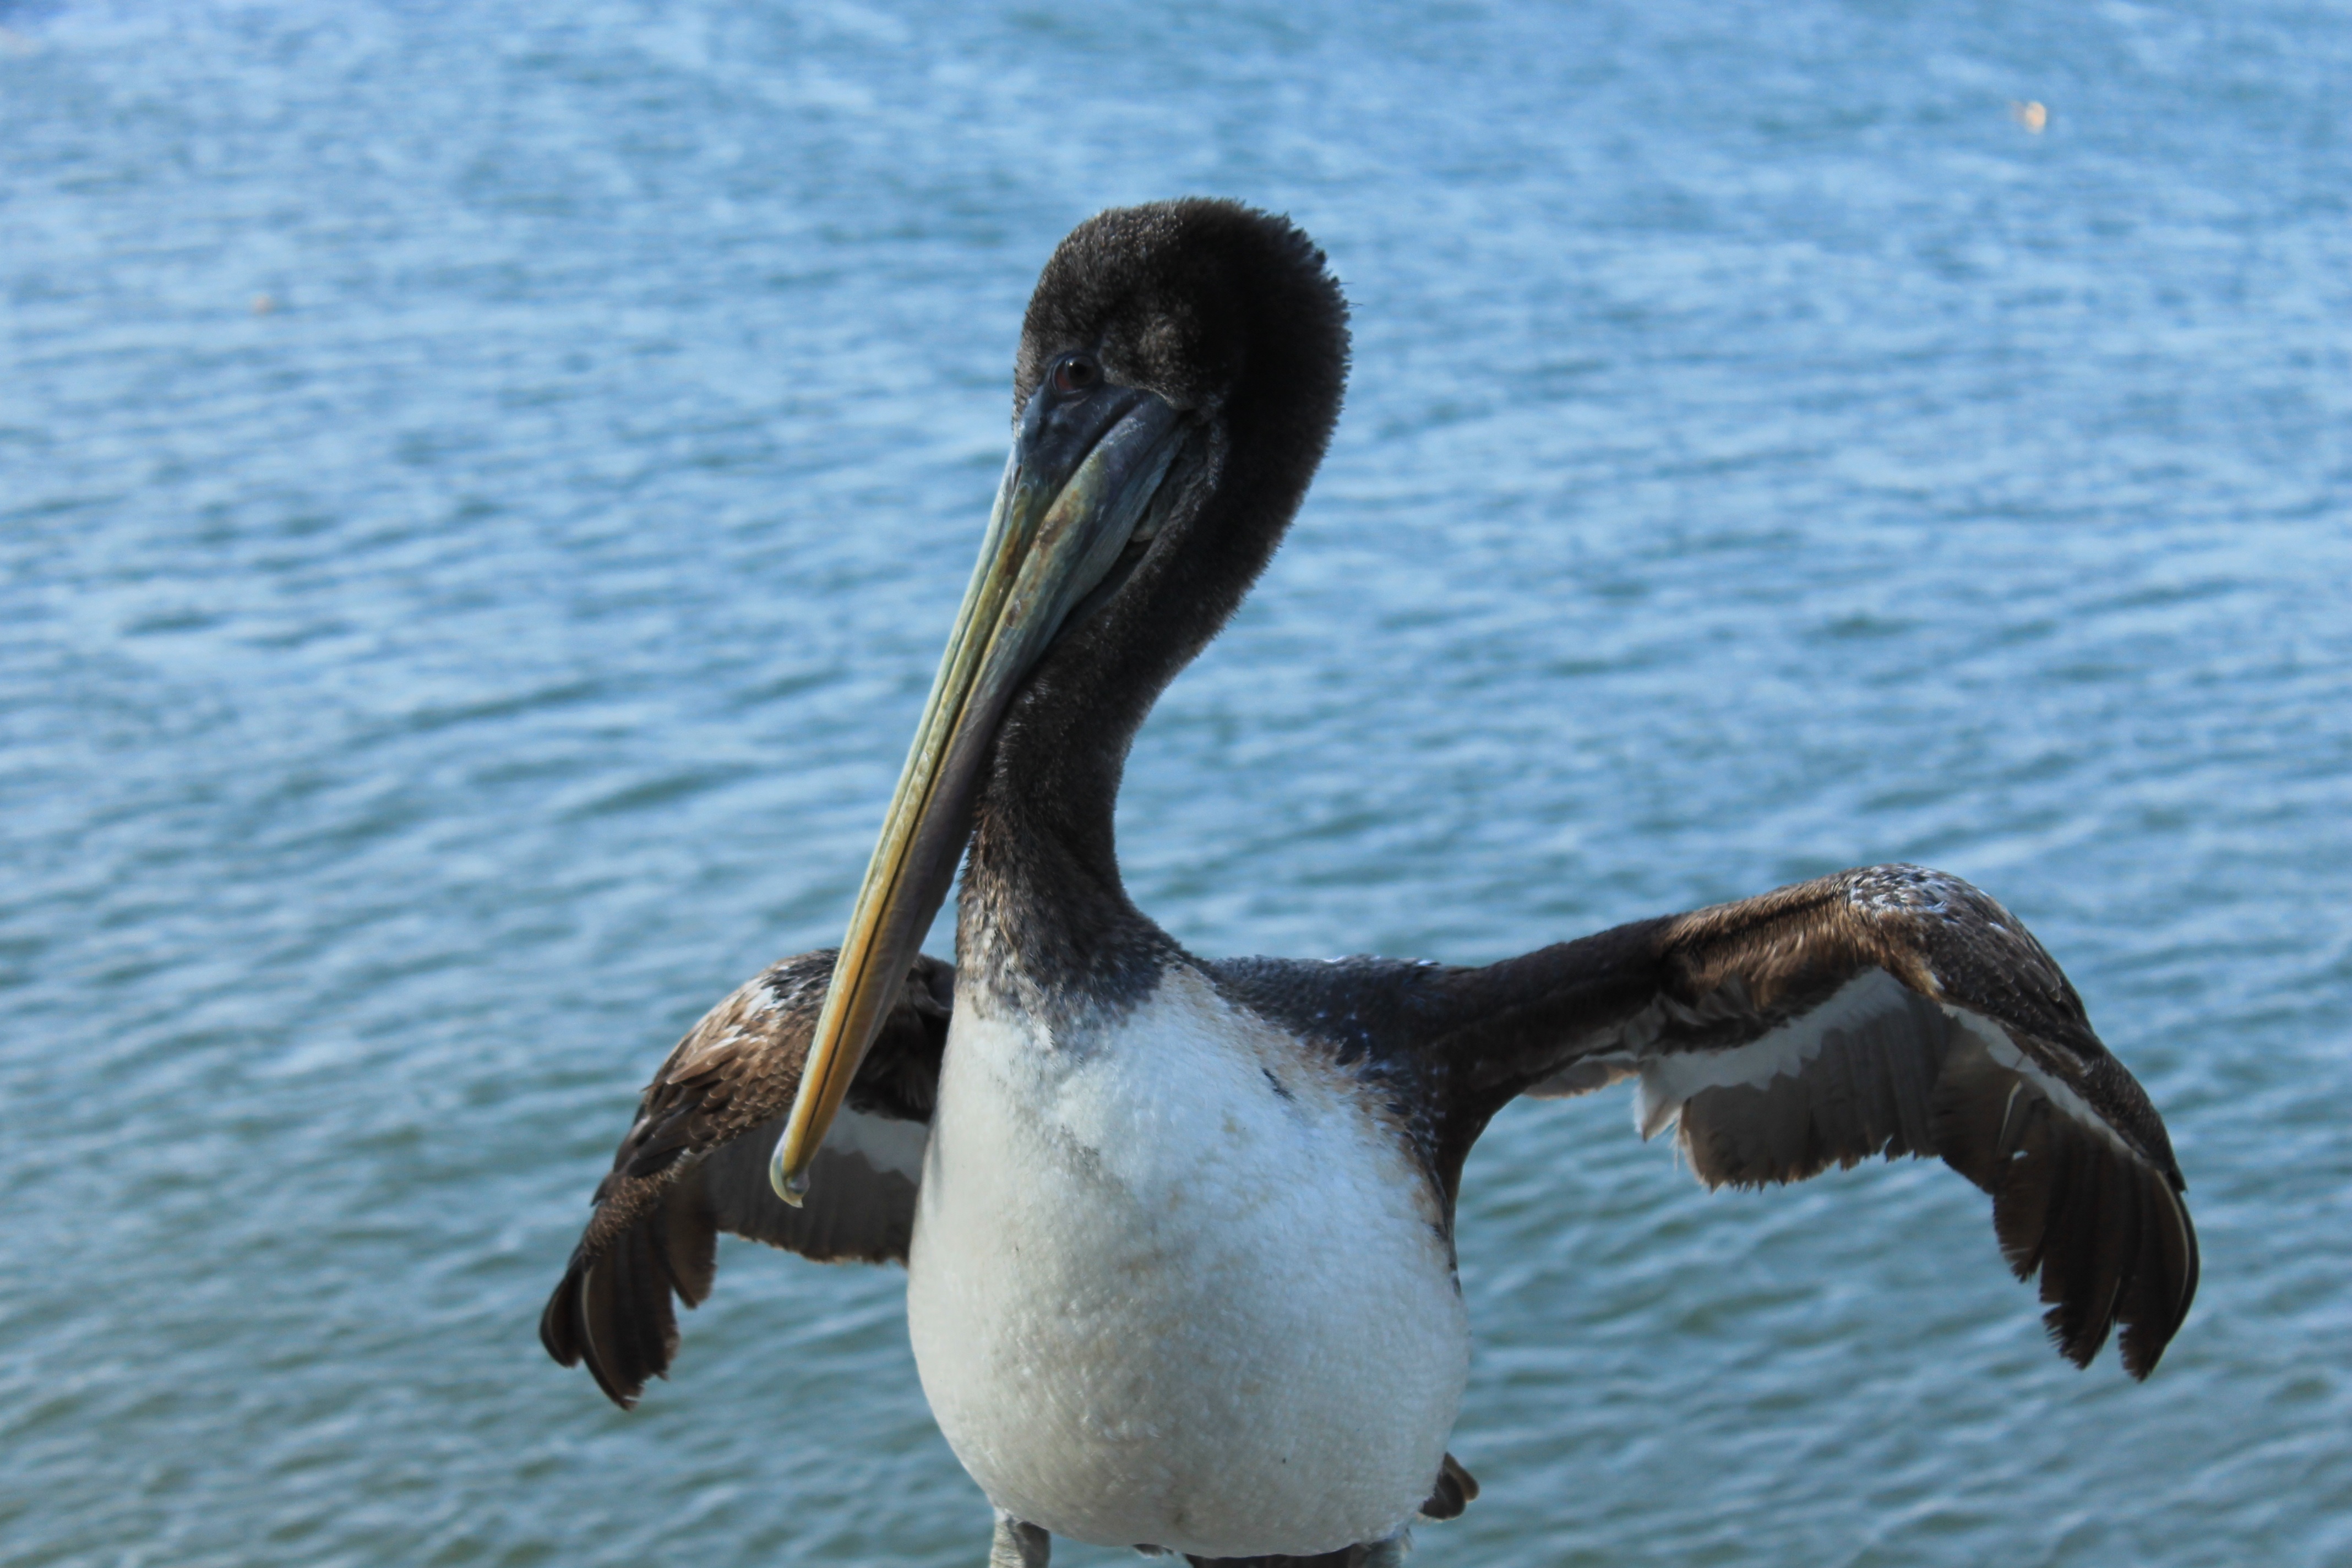
nature, bird, wing, pelican, seabird, wildlife, beak, fauna, peru, animals, vertebrate, ave, cormorant, albatross, water bird, casma, seaduck